Mrityunjay Prabhakar

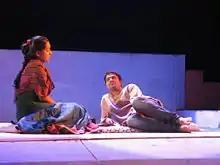
A scene of the play "Sabse Udas Kavita"

"Khwahishen", "Jee Humen to Natak Karna Hai", "Dhruvswamini", "Vithalala" and "Suicide" have got special attention from the larger section of the society. He has also written plays like "Aao Natak Natak Khelen", "Khwahishen", "Jee Humen to Natak Karna Hai", "Suicide", "Hey Ram", "Teri Meri Kahani Hai", "Karnav" and others, which have been performed by groups and directors in various theatre centres of the country. He has adapted famous Keniyan playwright Ngũgĩ wa Thiong'o's play "The Black Hermit" as "Jayen to Jayen Kahan". The adaptation was first performed by NSD (National School of Drama) graduate Randhir Kumar in 2005 in Patna. Later he reproduced the play in 2010 with SEHAR in Delhi. He has adopted H. S. Shivaprakash's famous Kannada play "Mochi Madaiah" in Hindi which was directed by Lokendra Arambam and published by Yash Publication, Delhi. An anthology on contemporary Indian theatre titled "Samkaleen Rangkarm" is also credited to him. His Hindi poetry collection "Jo Mere Bheetar Hain" was published by Sahitya Akademi, the Indian national academy of letters.